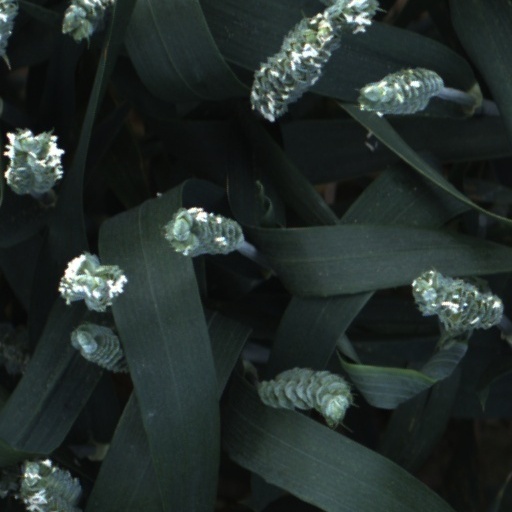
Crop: wheat